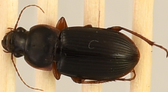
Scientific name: Harpalus pensylvanicus
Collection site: Konza Prairie Agroecosystem NEON (KONA), plot KONA_001